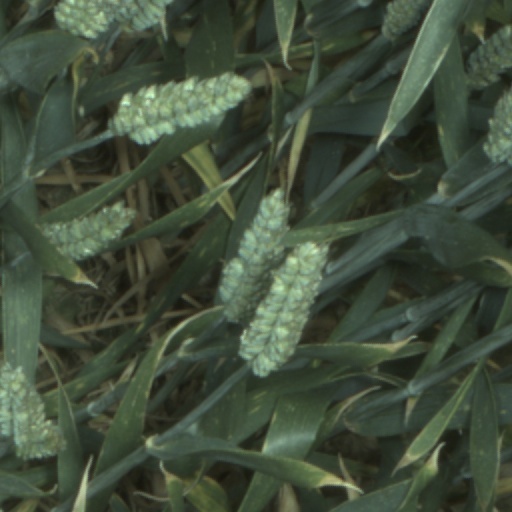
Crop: wheat